NGC 985

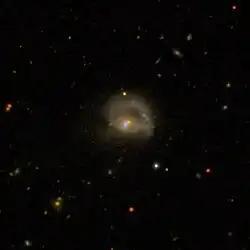
NGC 985 by the SDSS

NGC 985 is a ring galaxy in the constellation of Cetus. It is located about 550 million light years away from Earth, which means, given its apparent dimensions, that NGC 985 is approximately 160,000 light years across. It was discovered by Francis Leavenworth in 1886. It is a type 1 Seyfert galaxy.